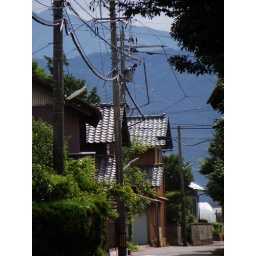
The view up the street from the front of the house. As with the rest of the trip, mountains are always nearby in Japan.